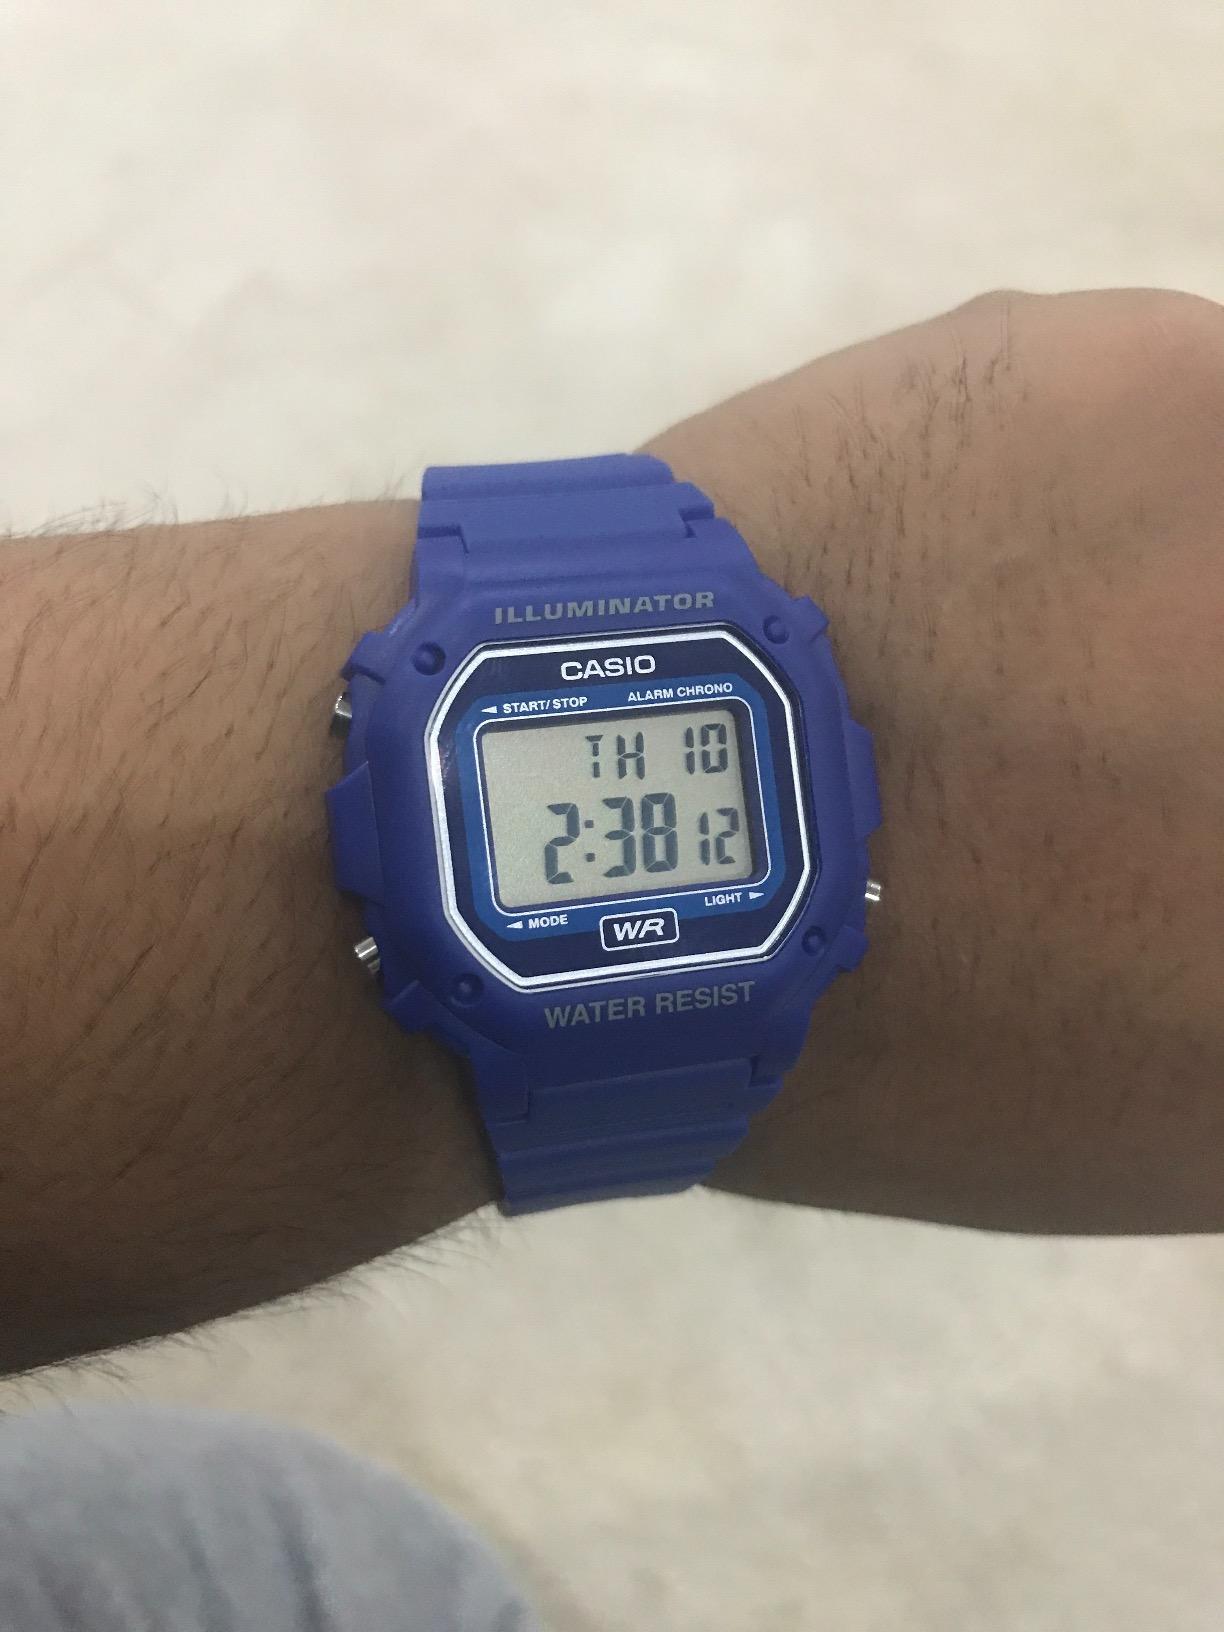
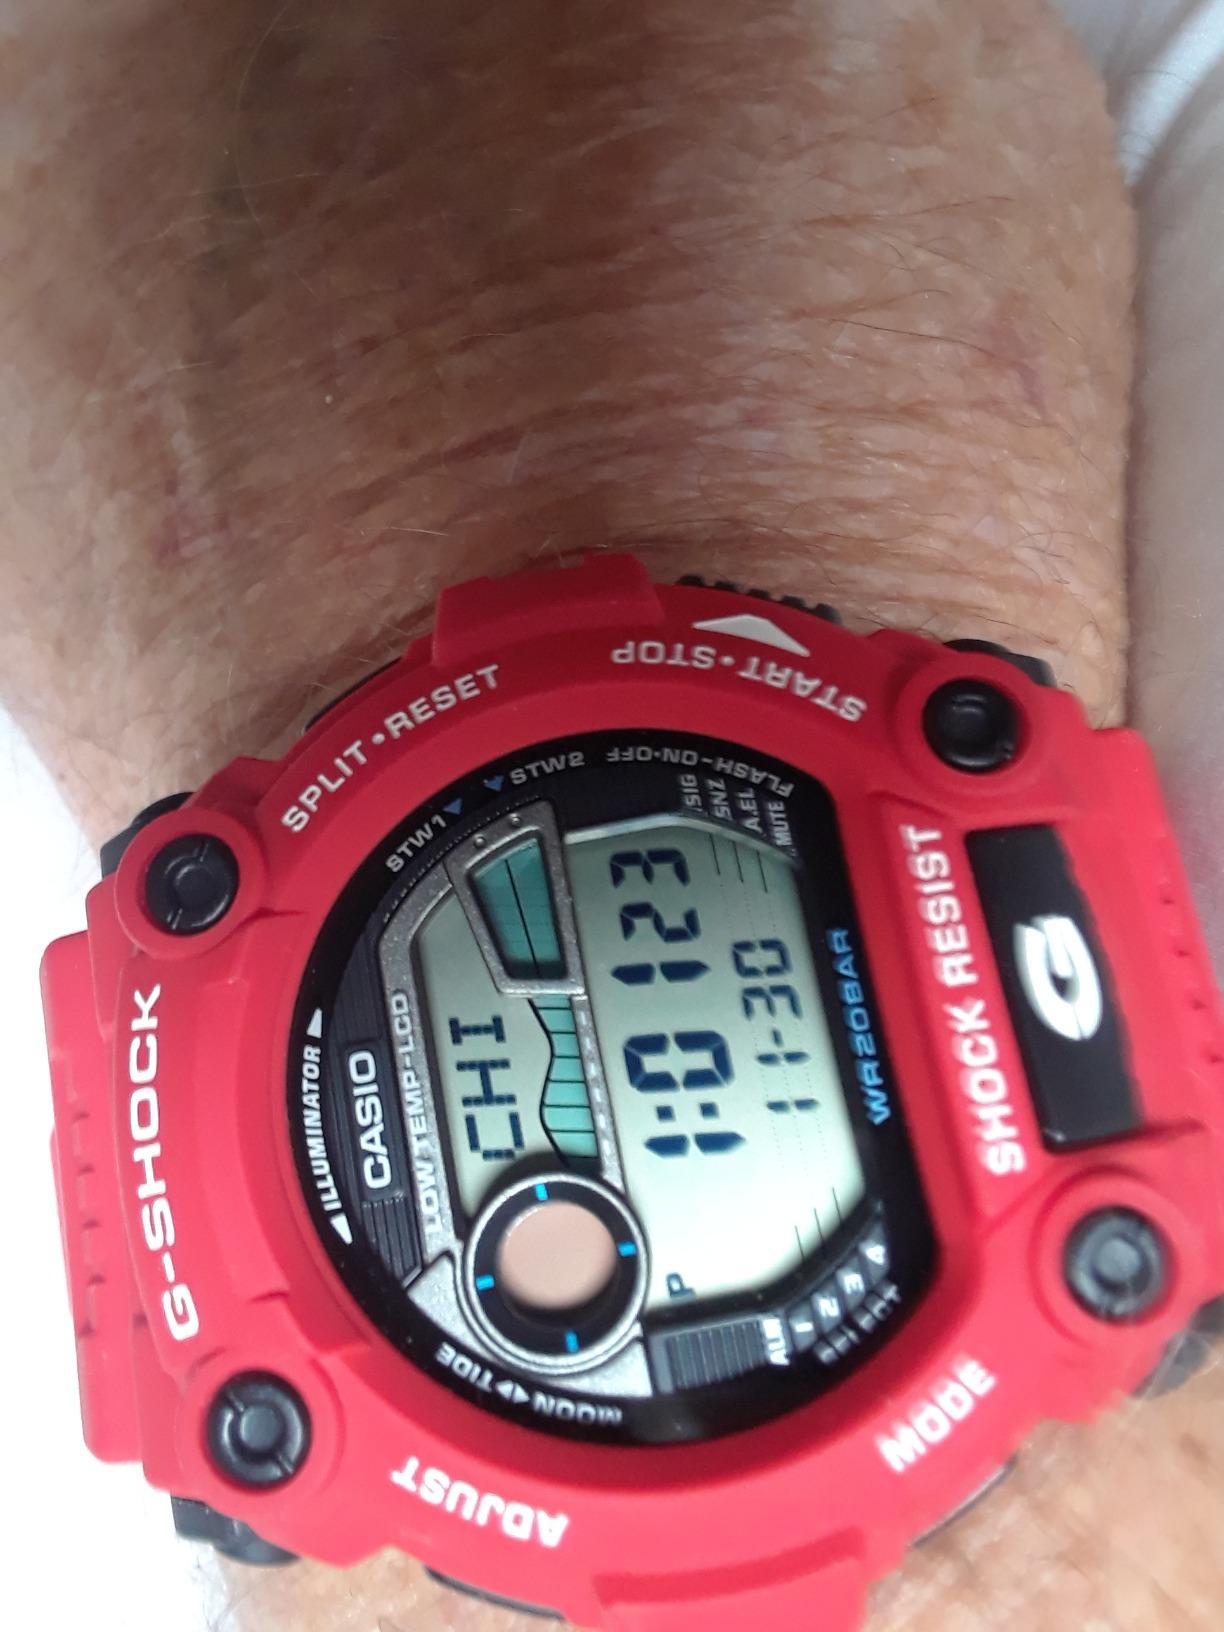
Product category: accessories_watch
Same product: no